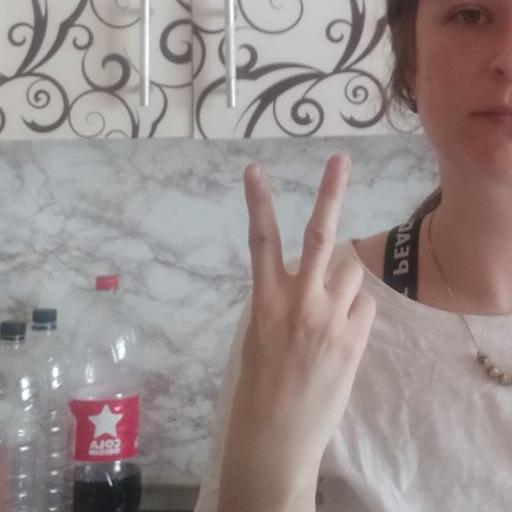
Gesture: peace_inverted